Sally Quinn

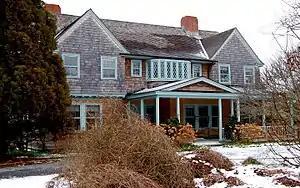
Grey Gardens, in January 2009

Quinn was the third wife of Ben Bradlee, her former boss at "The Washington Post" until he died in 2014. They married on October 20, 1978. In 1979, Quinn and Bradlee purchased Grey Gardens in East Hampton, New York from Edith Bouvier Beale, known as "Little Edie," for $220,000 under the terms they were not to tear down the house. Little Edie told them "All it needs is a coat of paint!" The couple then spent several years remodeling the home and fully restoring it. In February 2017, Quinn put Grey Gardens on the market and sold it for $15.5 million on December 20, 2017.